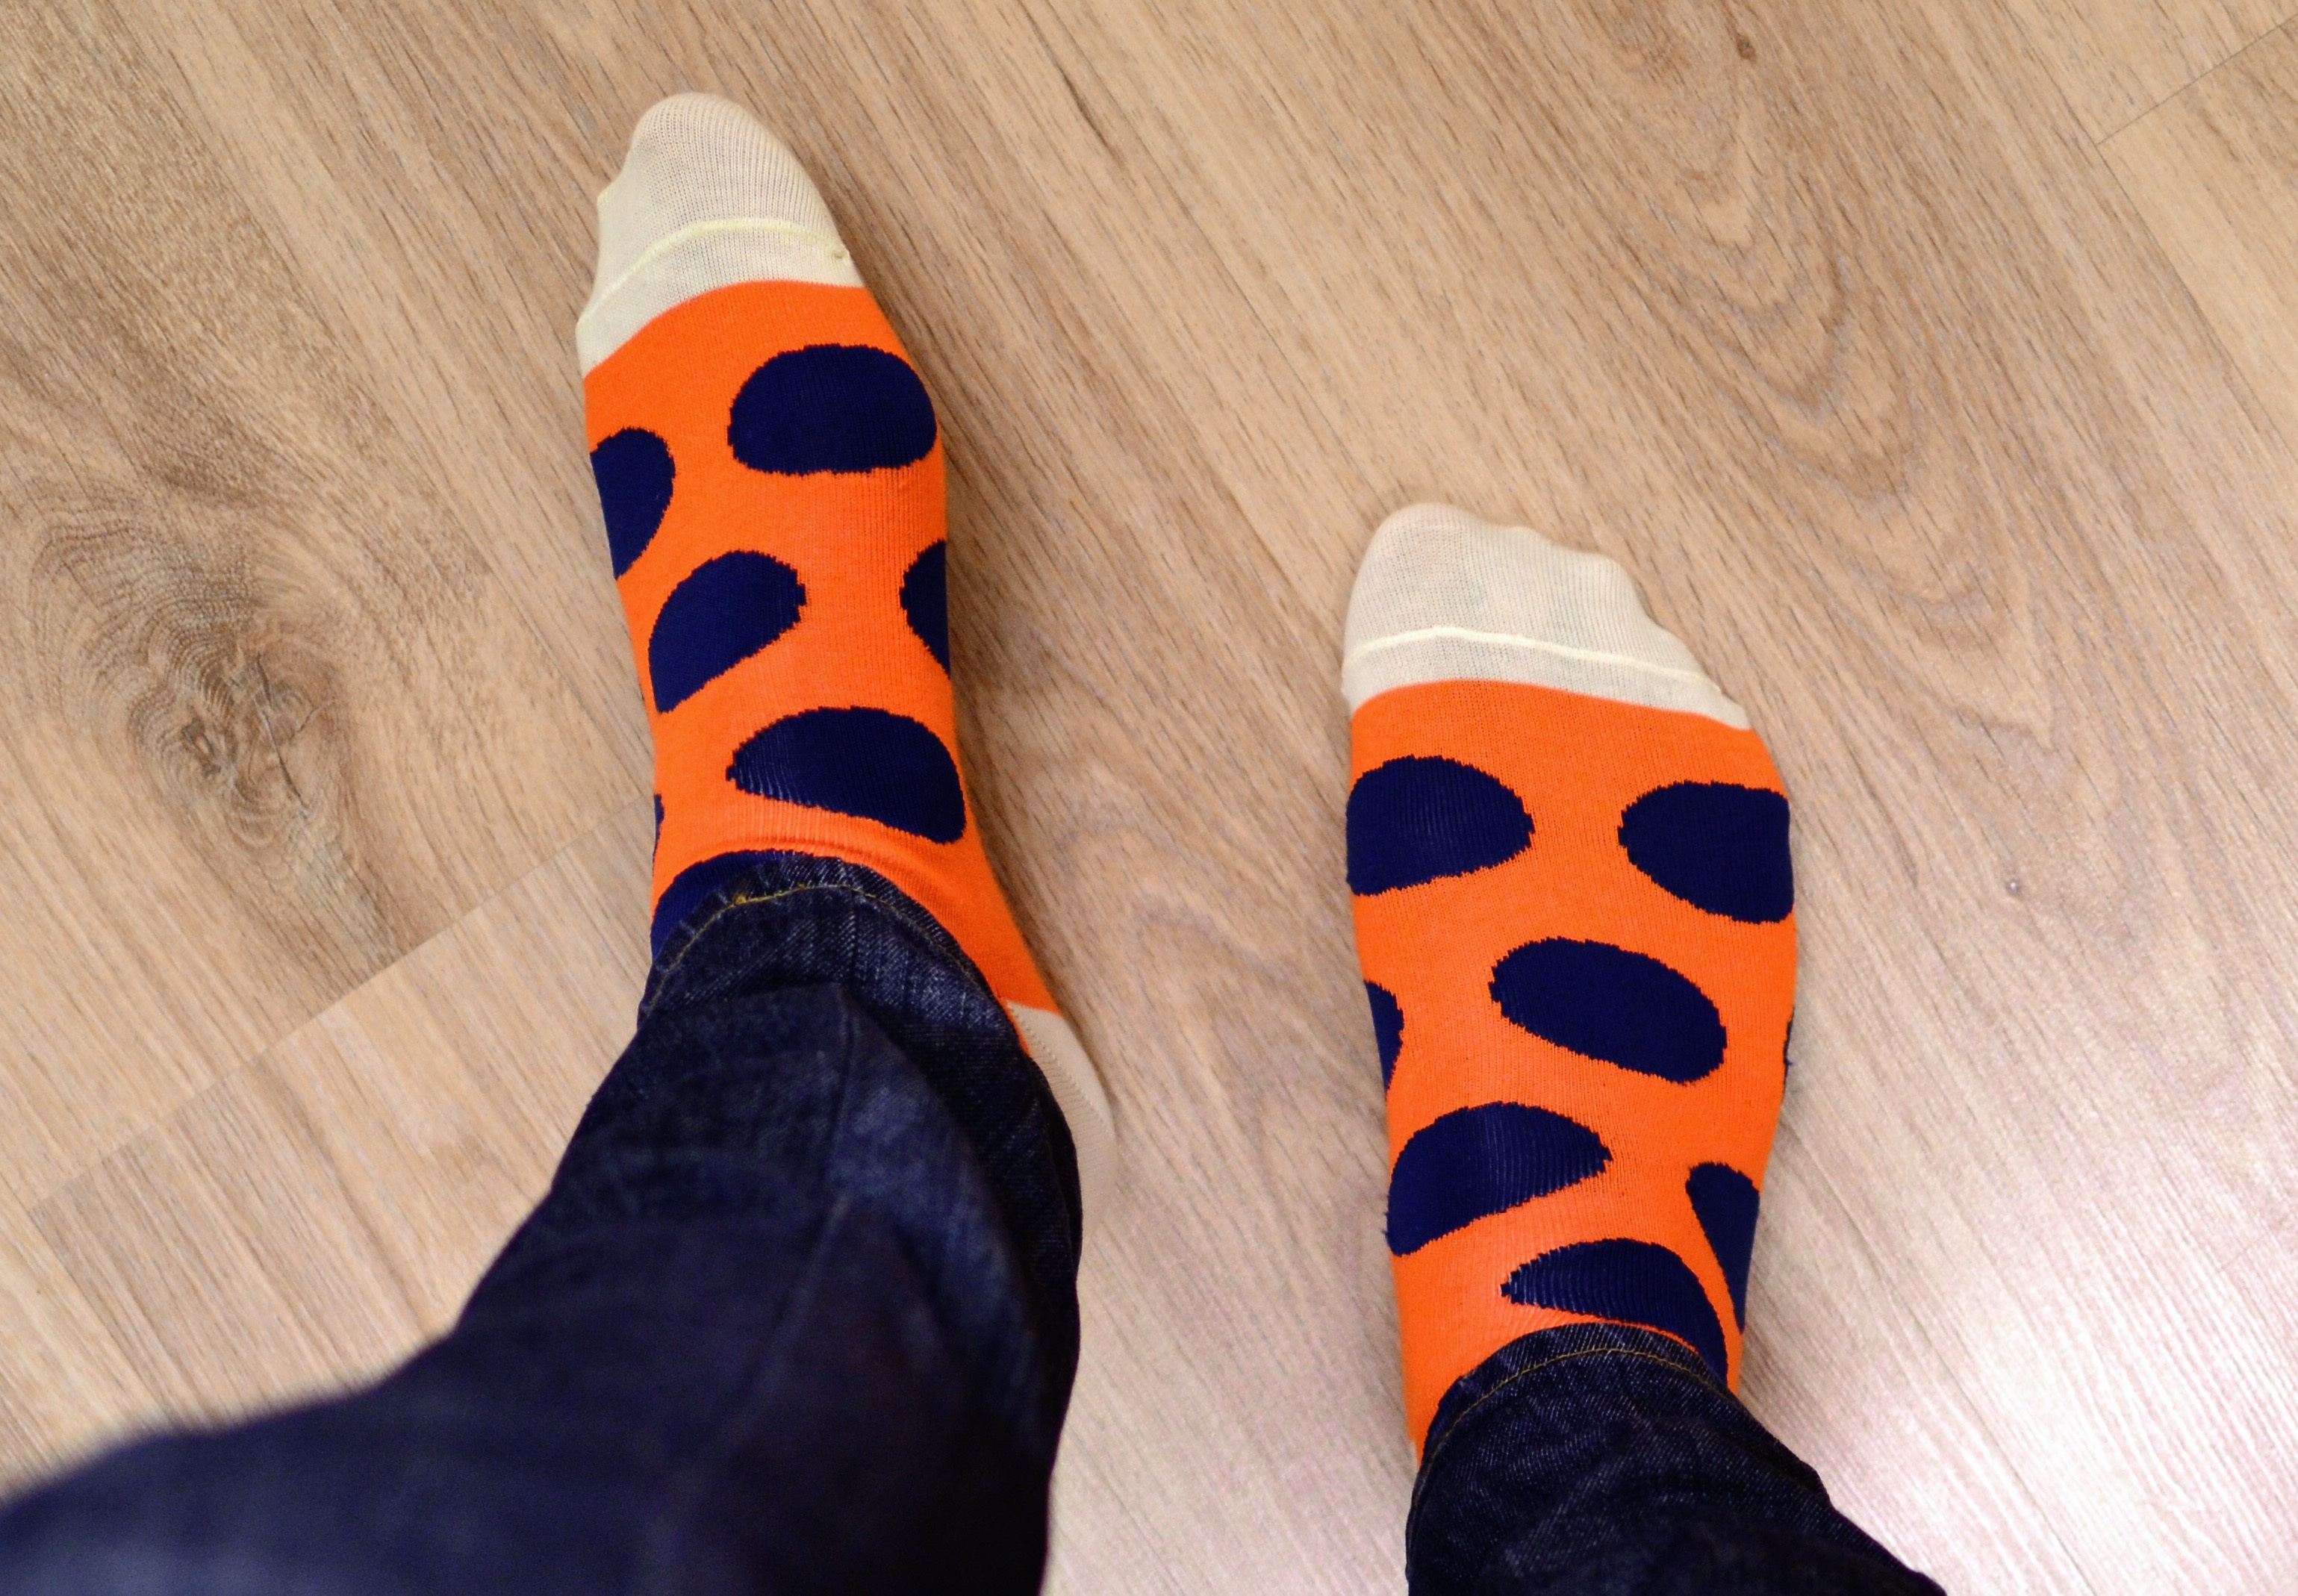
person, shoe, wood, floor, feet, leg, jeans, arm, human body, legs, sneakers, footwear, socks, outdoor shoe